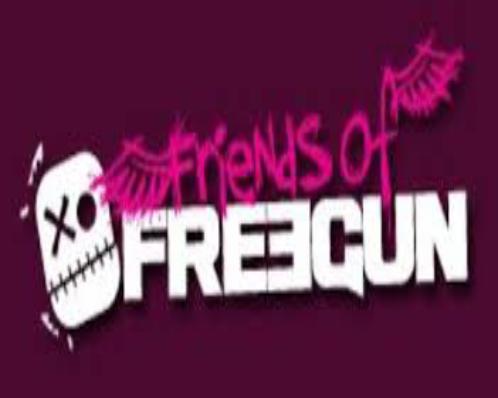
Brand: Freegun
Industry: Clothes